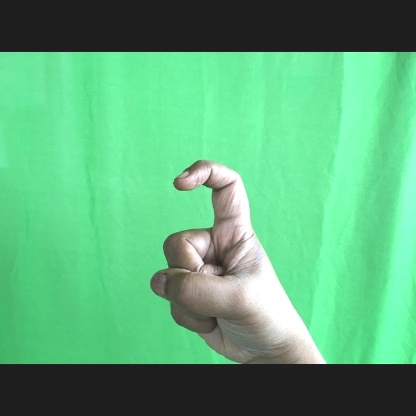
Mudra: Tamarachudam